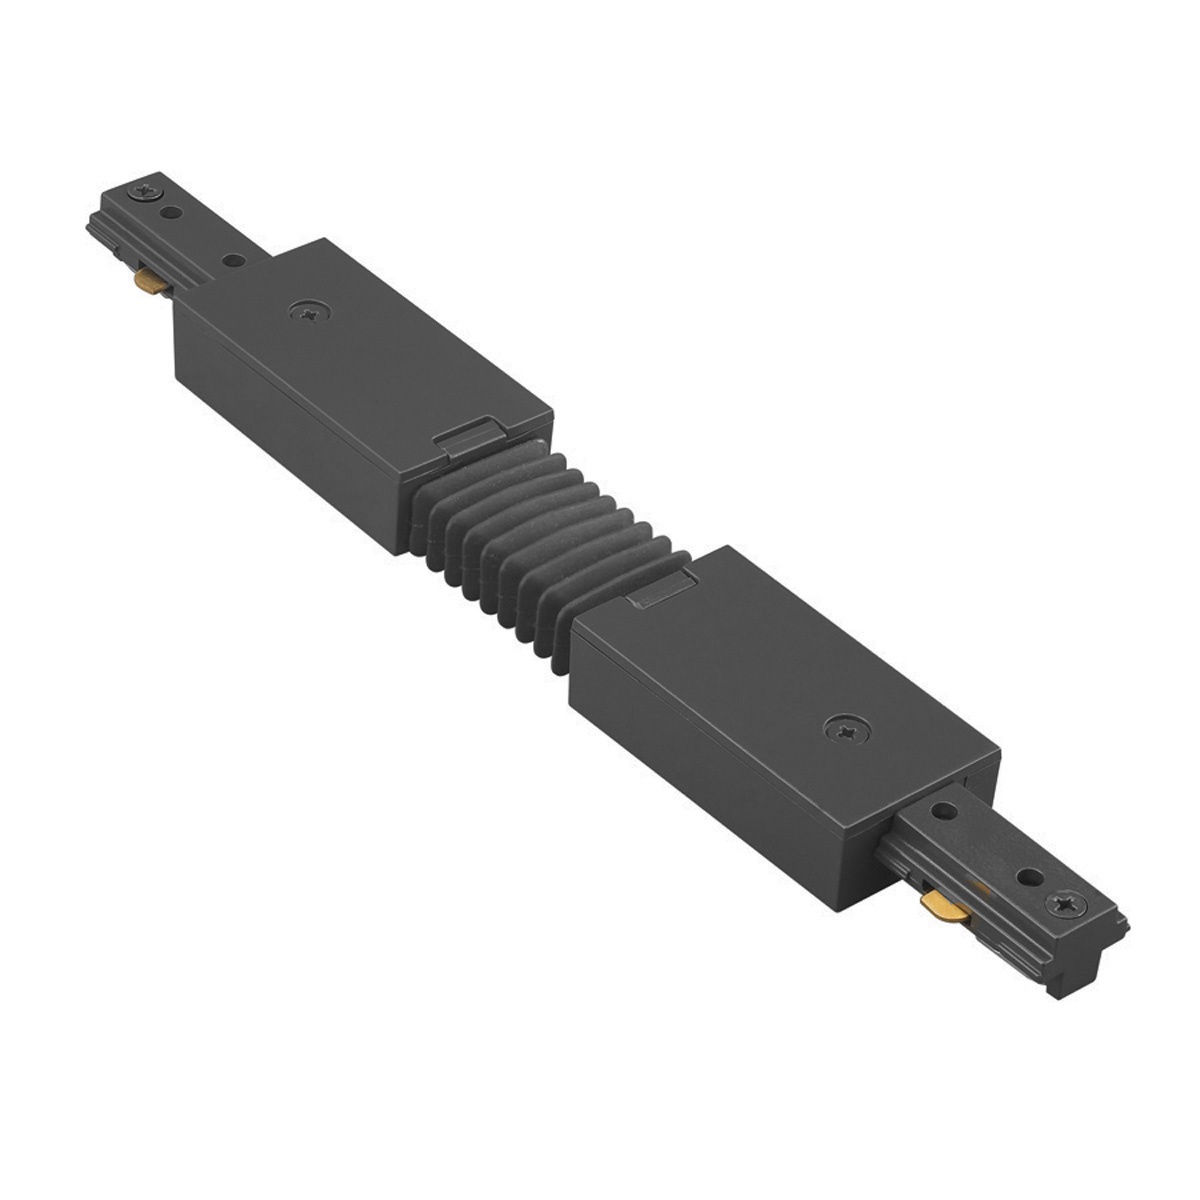
L Track Track Connector
120V Track systems are modular and can be designed for multiple applications in nearly any interior environment. Flexible track connectors can be bent to join two pieces of track together with power continuity from 0 to 90 degree angles. Width: 1.02" Height: 12.20" Length: 1.65" Weight: 0.35 lb
Brand: W.A.C. Lighting
Category: Home & Garden > Lighting > Track Lighting > Track Lighting Accessories